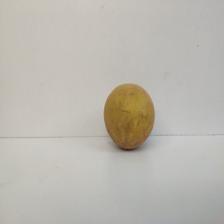
Size: Medium